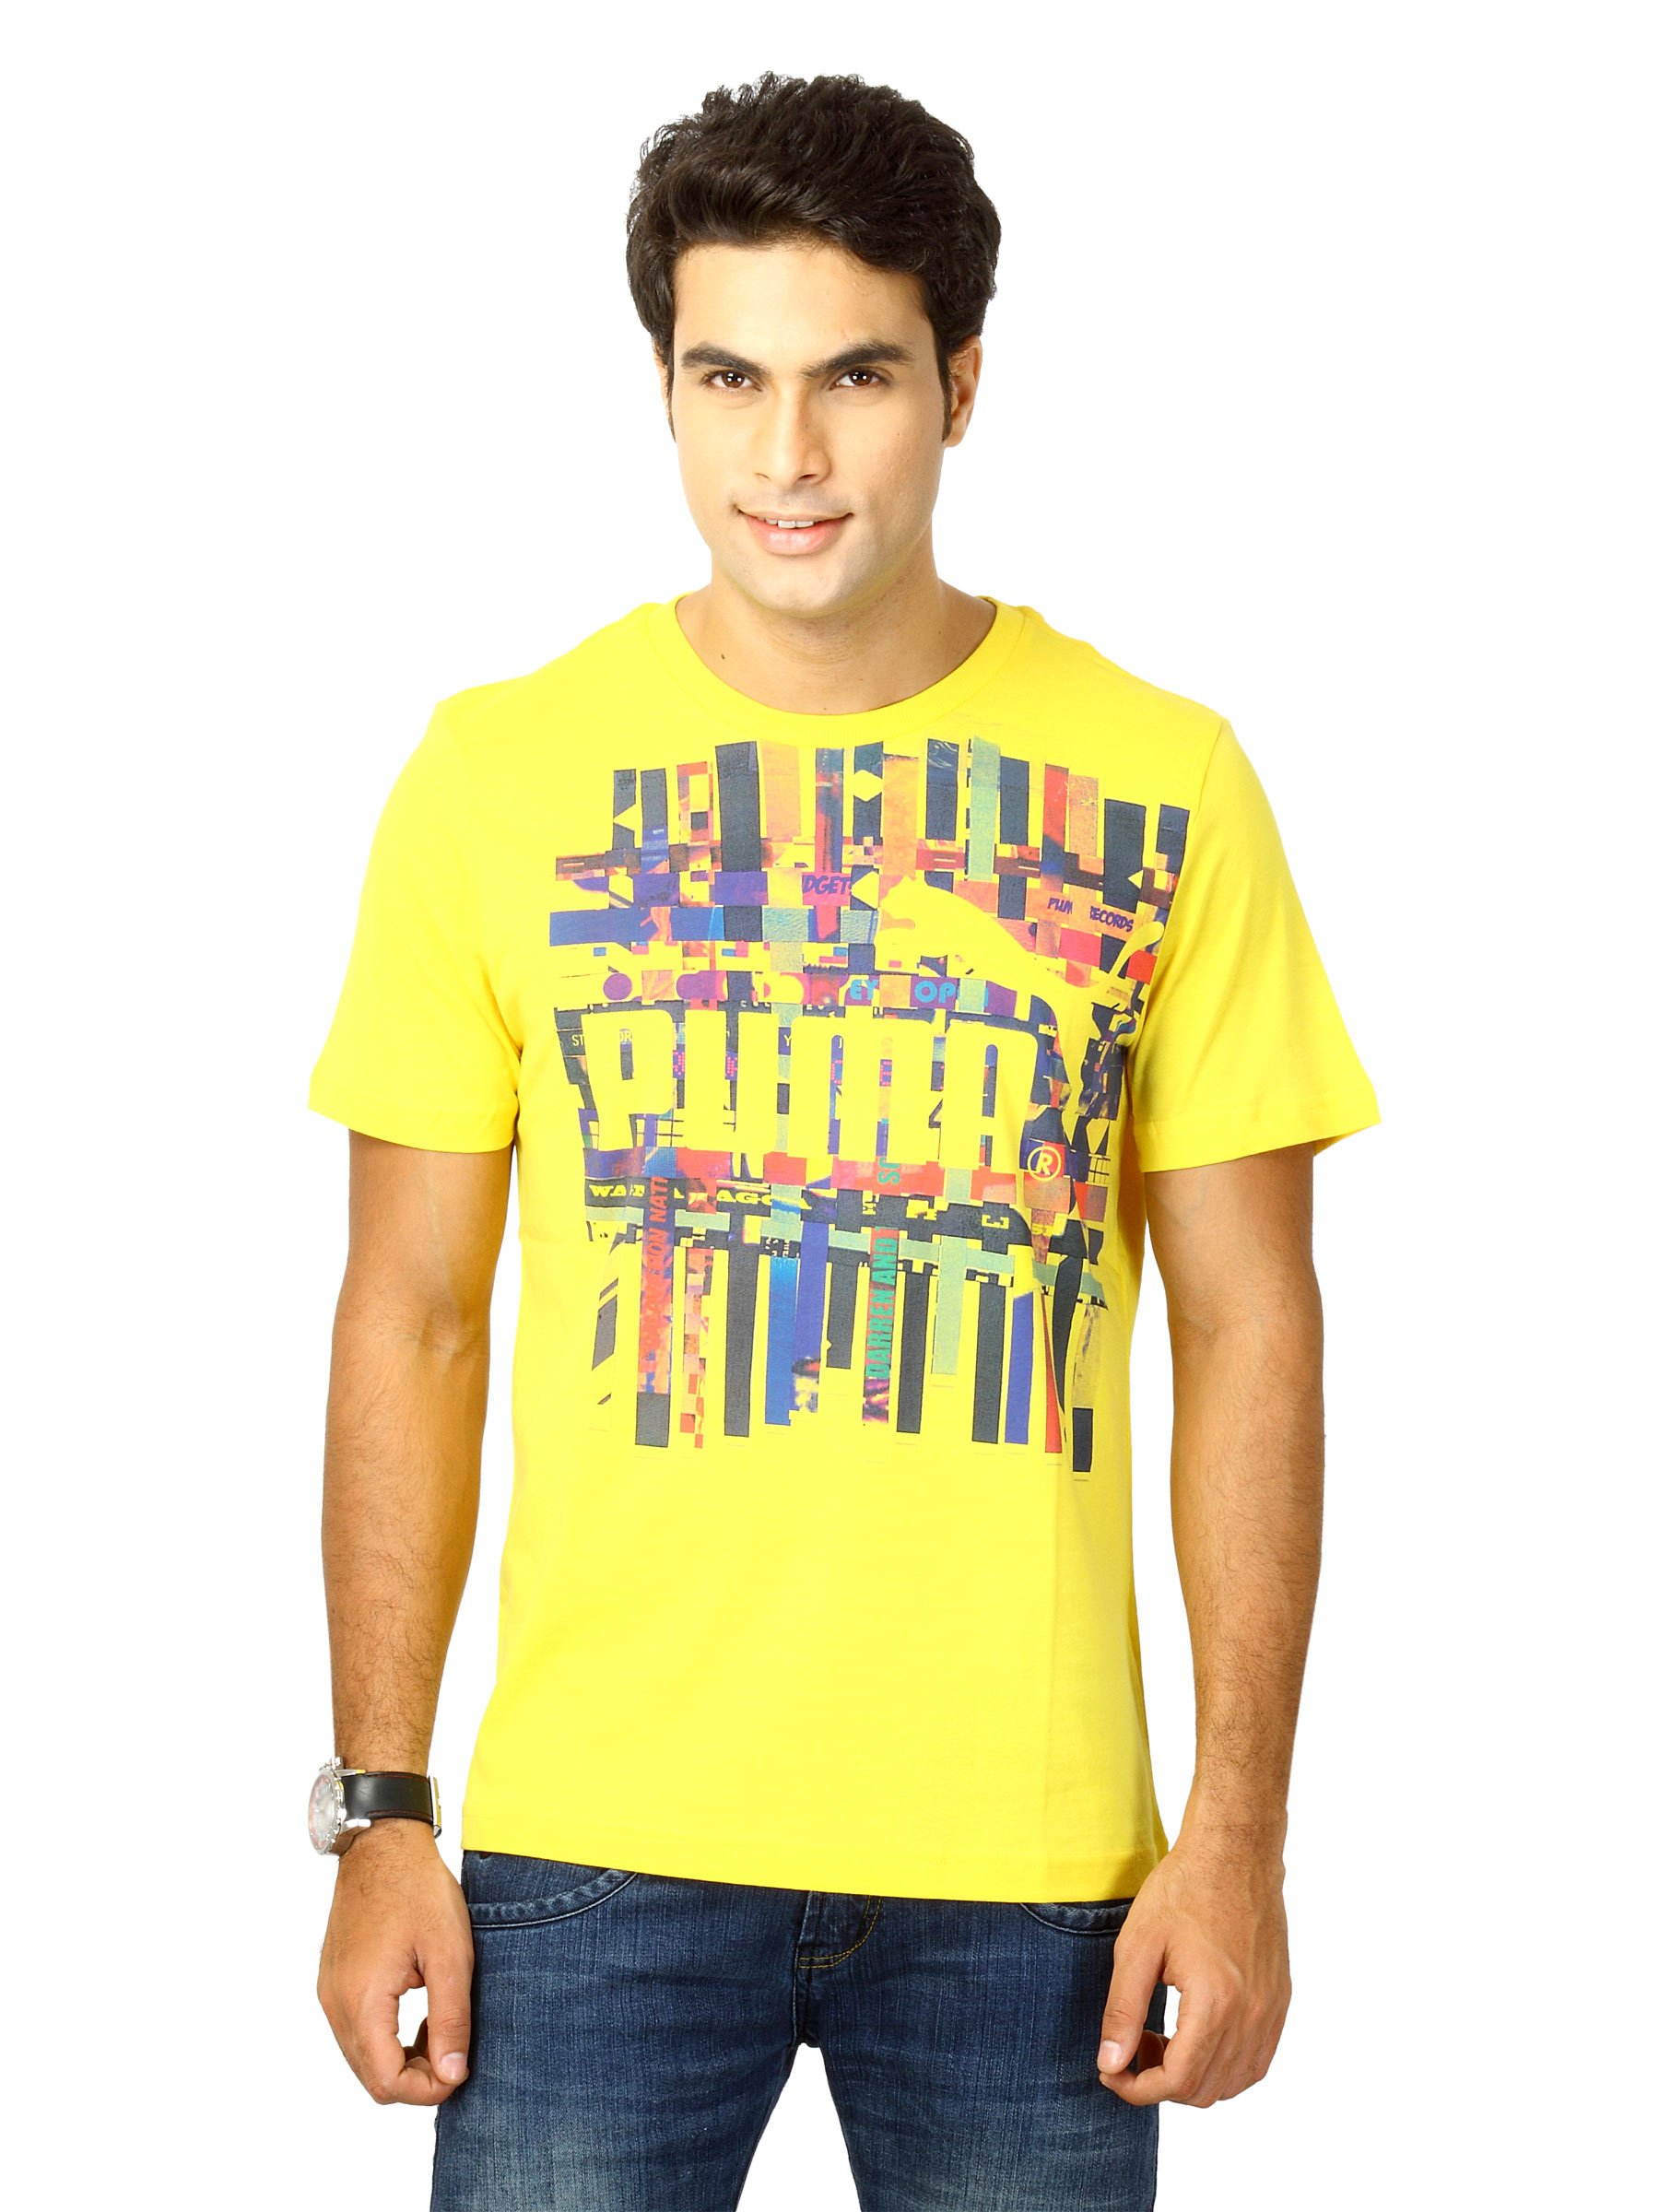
Puma Men spine tee Yellow Tshirts
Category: Apparel / Topwear / Tshirts
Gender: Men
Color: Yellow
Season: Fall 2011
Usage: Casual